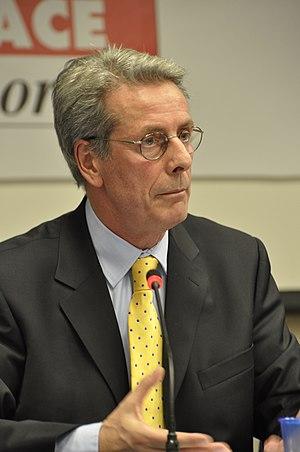
Jacques Cordonnier, président du parti régionaliste Alsace d'abord, conseiller régional d'Alsace (1992-2004), conseiller municipal de Strasbourg (1989-1995)
Jacques Cordonnier, né le 16 septembre 1950 à Mulhouse, est un homme politique français, ancien conseiller régional et chef de file de l'une des principales mouvances régionalistes d'Alsace.
Les élections régionales ont eu lieu les 14 et 21 mars 2010. Dans un contexte national de forte poussée de la gauche, l'Alsace est considérée comme la seule région de france métropolitaine que la majorité présidentielle puisse conserver. Et si les sondages et les analystes politiques prédisent un score extrêmement serrée au second tour ' ', finalement la majorité régionale sortante menée par le sénateur UMP Philippe Richert conserve la région avec un score légèrement supérieur à celui de 2004 avec 46,16 % des suffrages exprimés et 28 sièges sur 47.